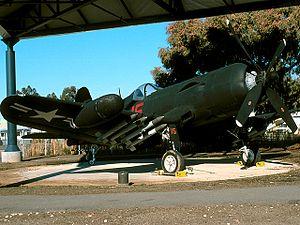
La liste des F4U Corsair existants recense tous les Corsair en état de vol, en restauration, ou en présentation au sol.